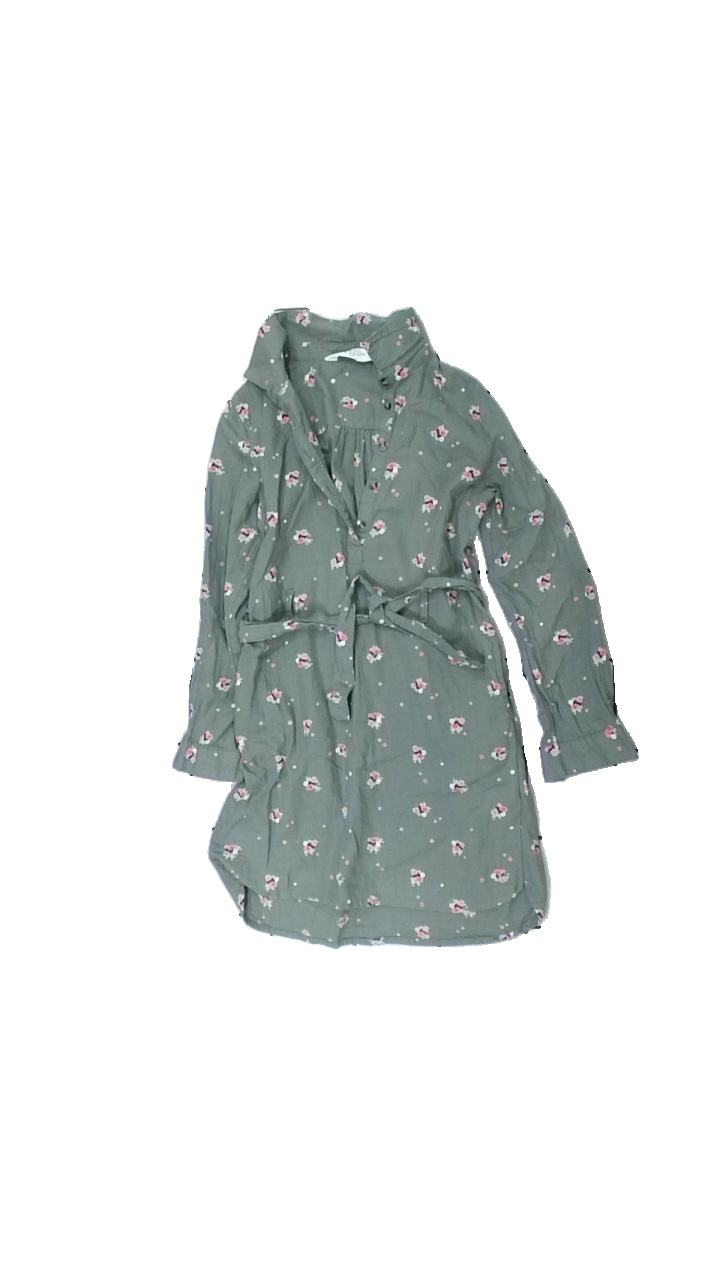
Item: Dress (Children)
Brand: H&m
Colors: White, Pink, Green, Multicolor
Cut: Regular
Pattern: Floral print
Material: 100% cotton
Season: Summer
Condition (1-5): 5
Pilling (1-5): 5
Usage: Reuse
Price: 50-100